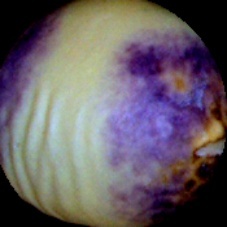
Label: Spotted